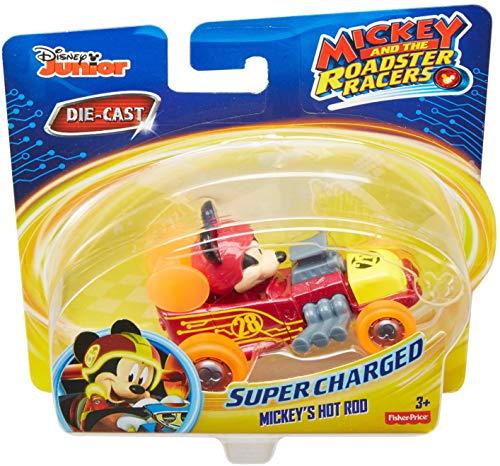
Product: Fisher-Price Disney Mickey & the Roadster Racers, Mickey Hot Rod Supercharged
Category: Toys & Games | Play Vehicles | Die-Cast Vehicles
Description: Part of an assortment of Mickey and the Roadster Racers die-cast vehicles.
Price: $3.99
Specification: ProductDimensions:1.9x3.2x2inches|ItemWeight:3.2ounces|ShippingWeight:3.2ounces(Viewshippingratesandpolicies)|ASIN:B078SWNW2J|Itemmodelnumber:FPJ50|Manufacturerrecommendedage:36months-7years